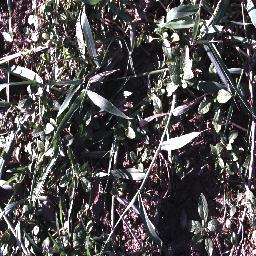
Label: negative